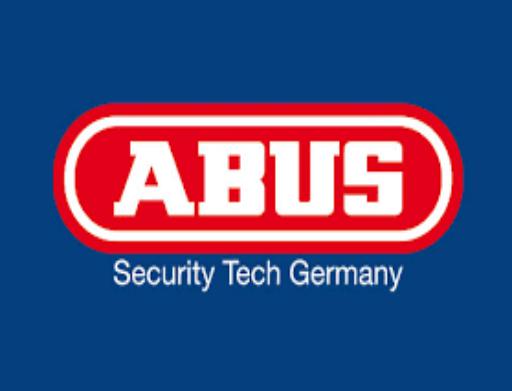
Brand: abus
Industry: Others